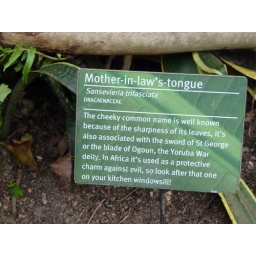
A sign describing the Mother-in-law's-tongue plant as seen in the Rainforest biome at the Eden Project in St. Austell, England